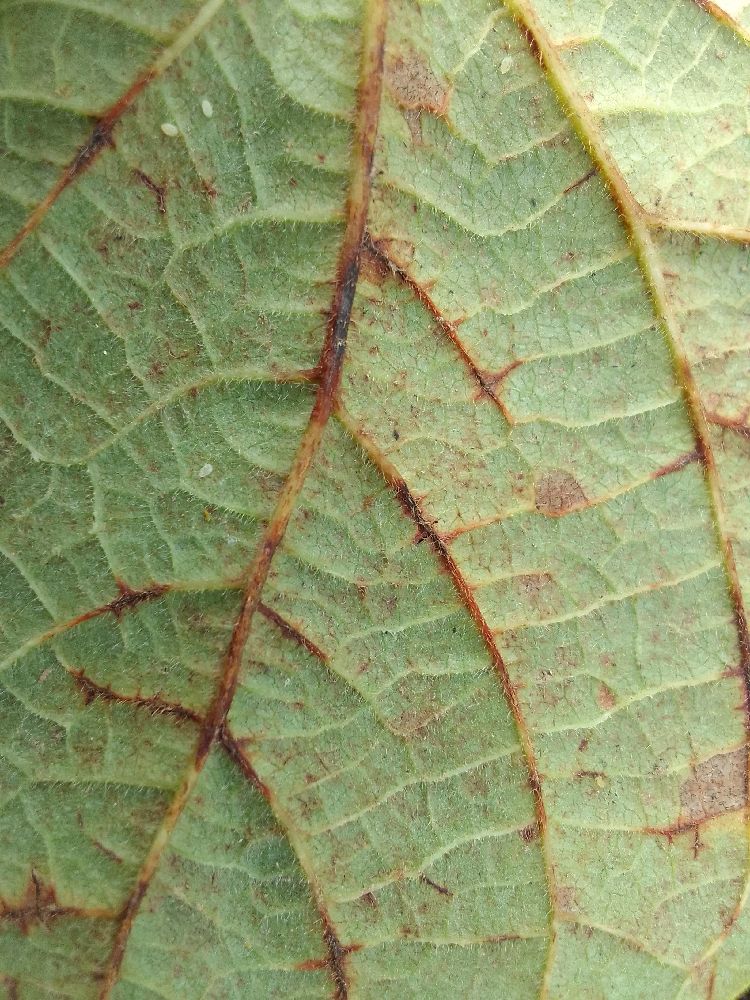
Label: anthracnose